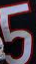
Number: 5